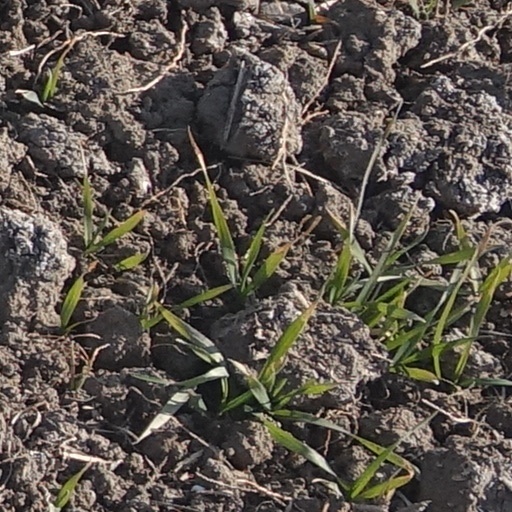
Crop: wheat